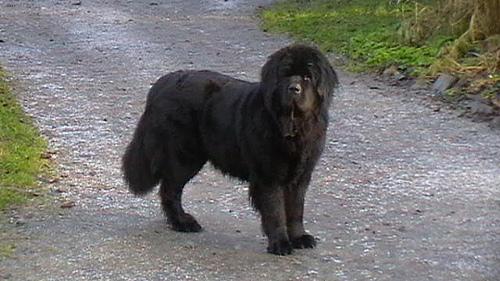
Breed: newfoundland